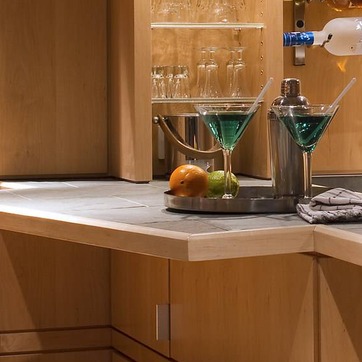
Material: food